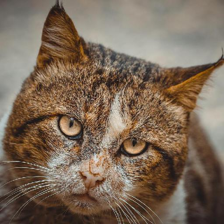
Label: animals